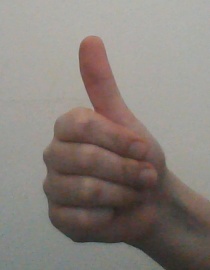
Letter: aleff